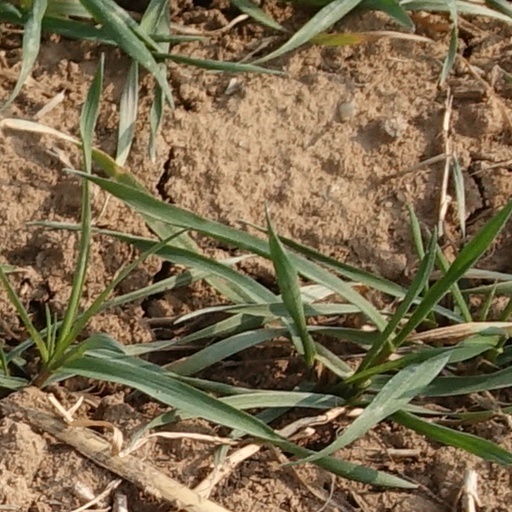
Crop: wheat